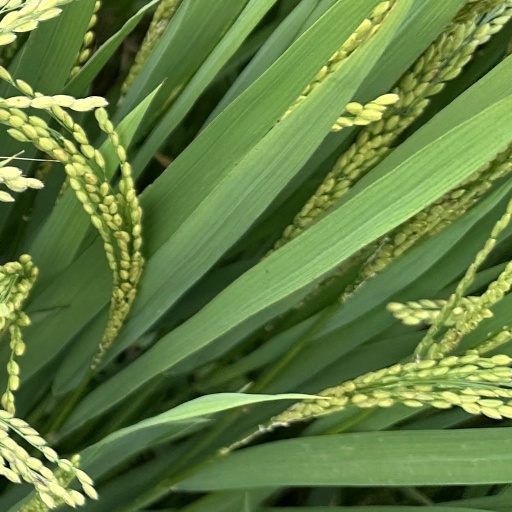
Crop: rice